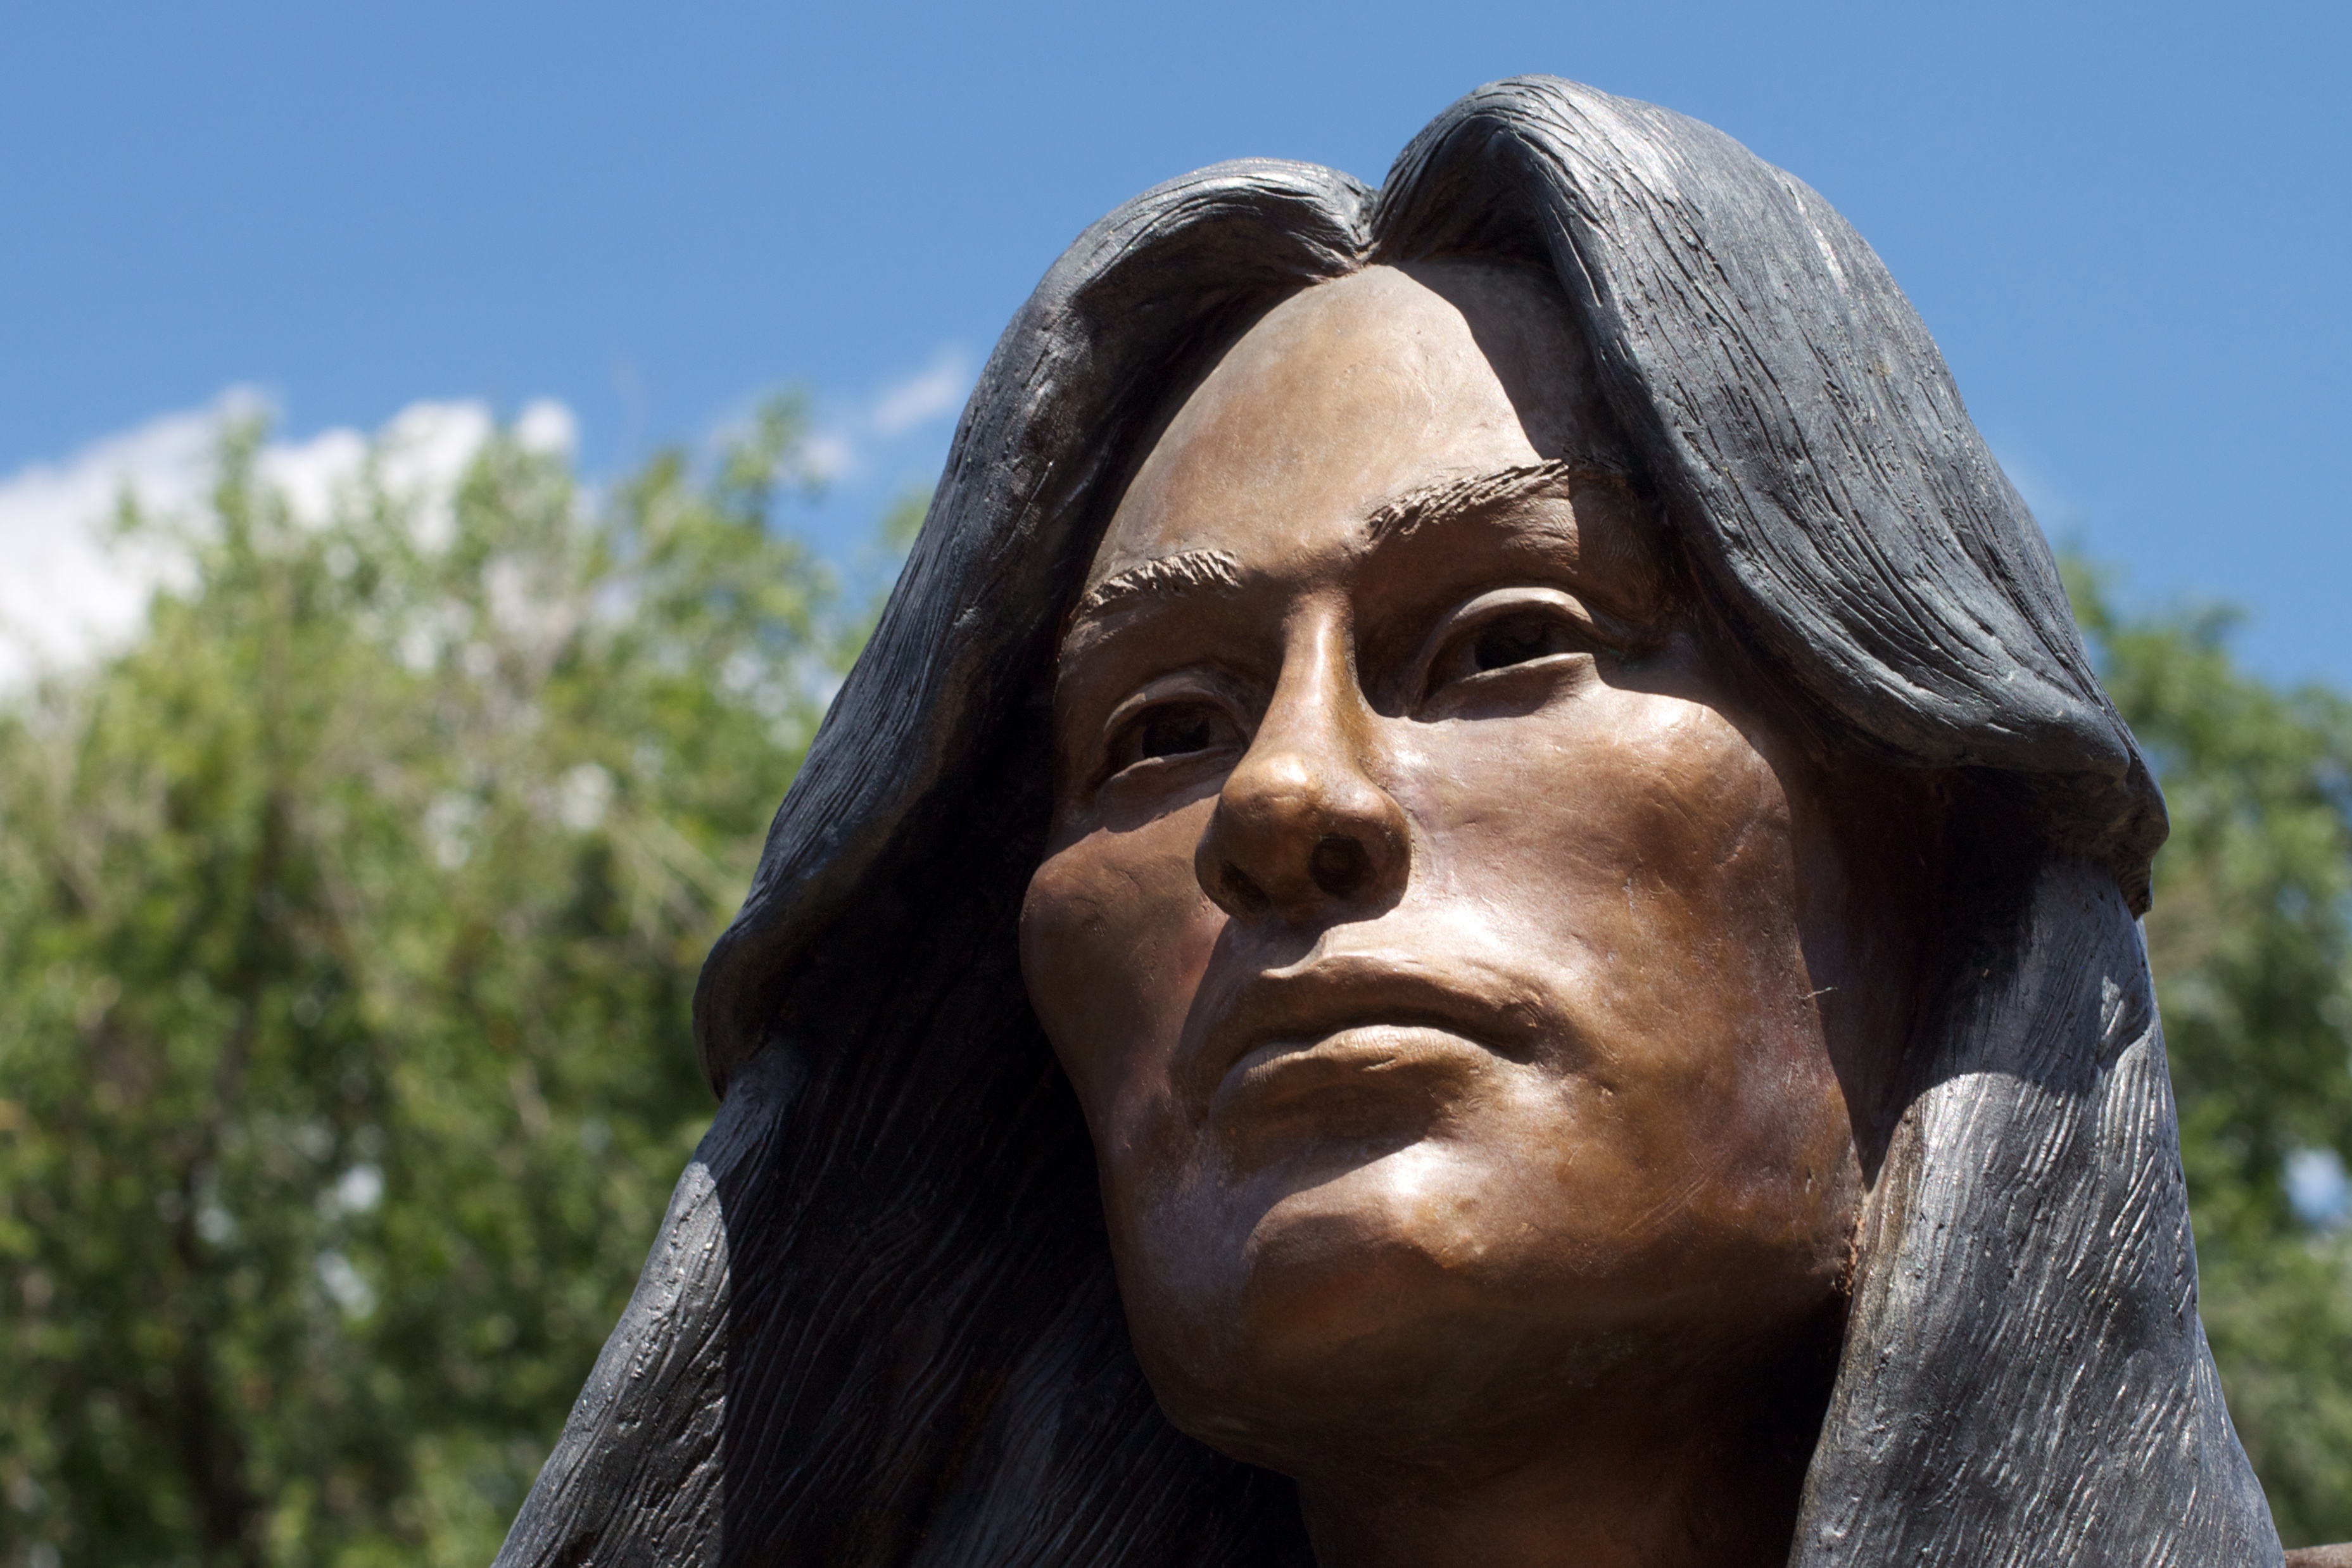
man, people, monument, statue, sculpture, temple, head, odyssey, hurleylounge